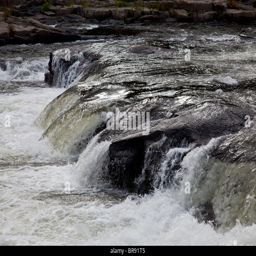
a city in early fall